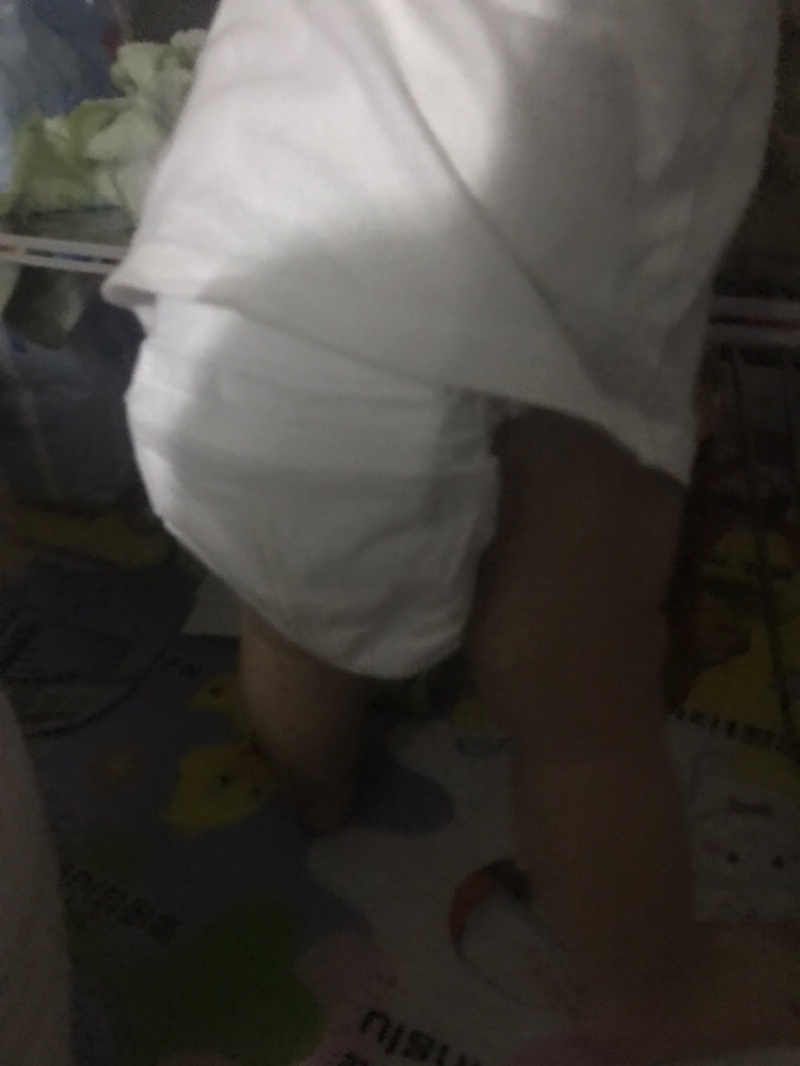
Label: trash